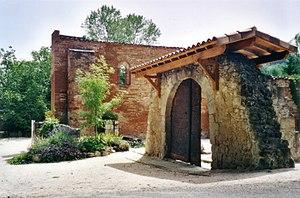
Porte de l'ancien couvent du XXe siècle de Saint-Laurent sur Save (Haute-Garonne, France)
Saint-Laurent est une commune française située dans le département de la Haute-Garonne, en région Occitanie.